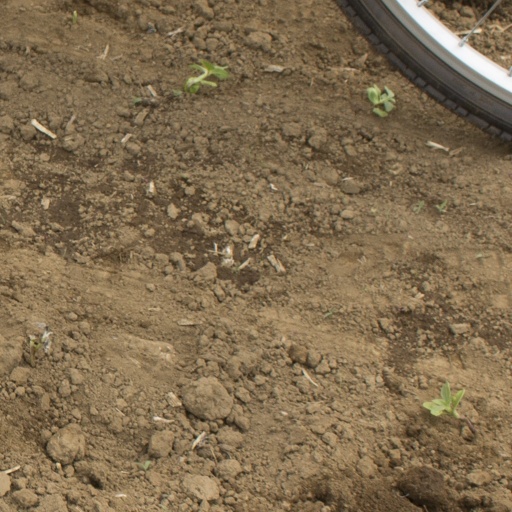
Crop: Jerusalem artichoke